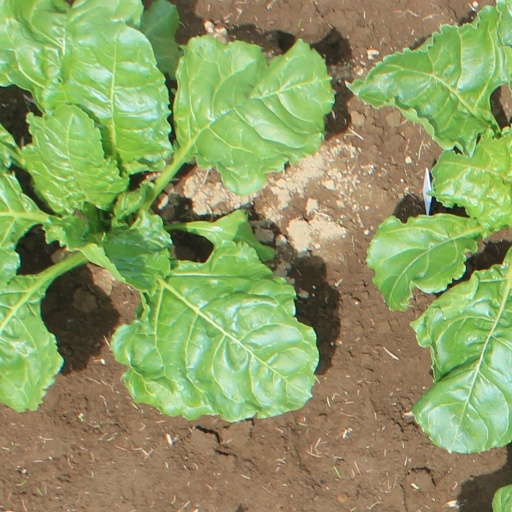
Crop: sugar beet